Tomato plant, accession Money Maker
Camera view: tilt-top (135 deg); turntable rotation: 180 degrees
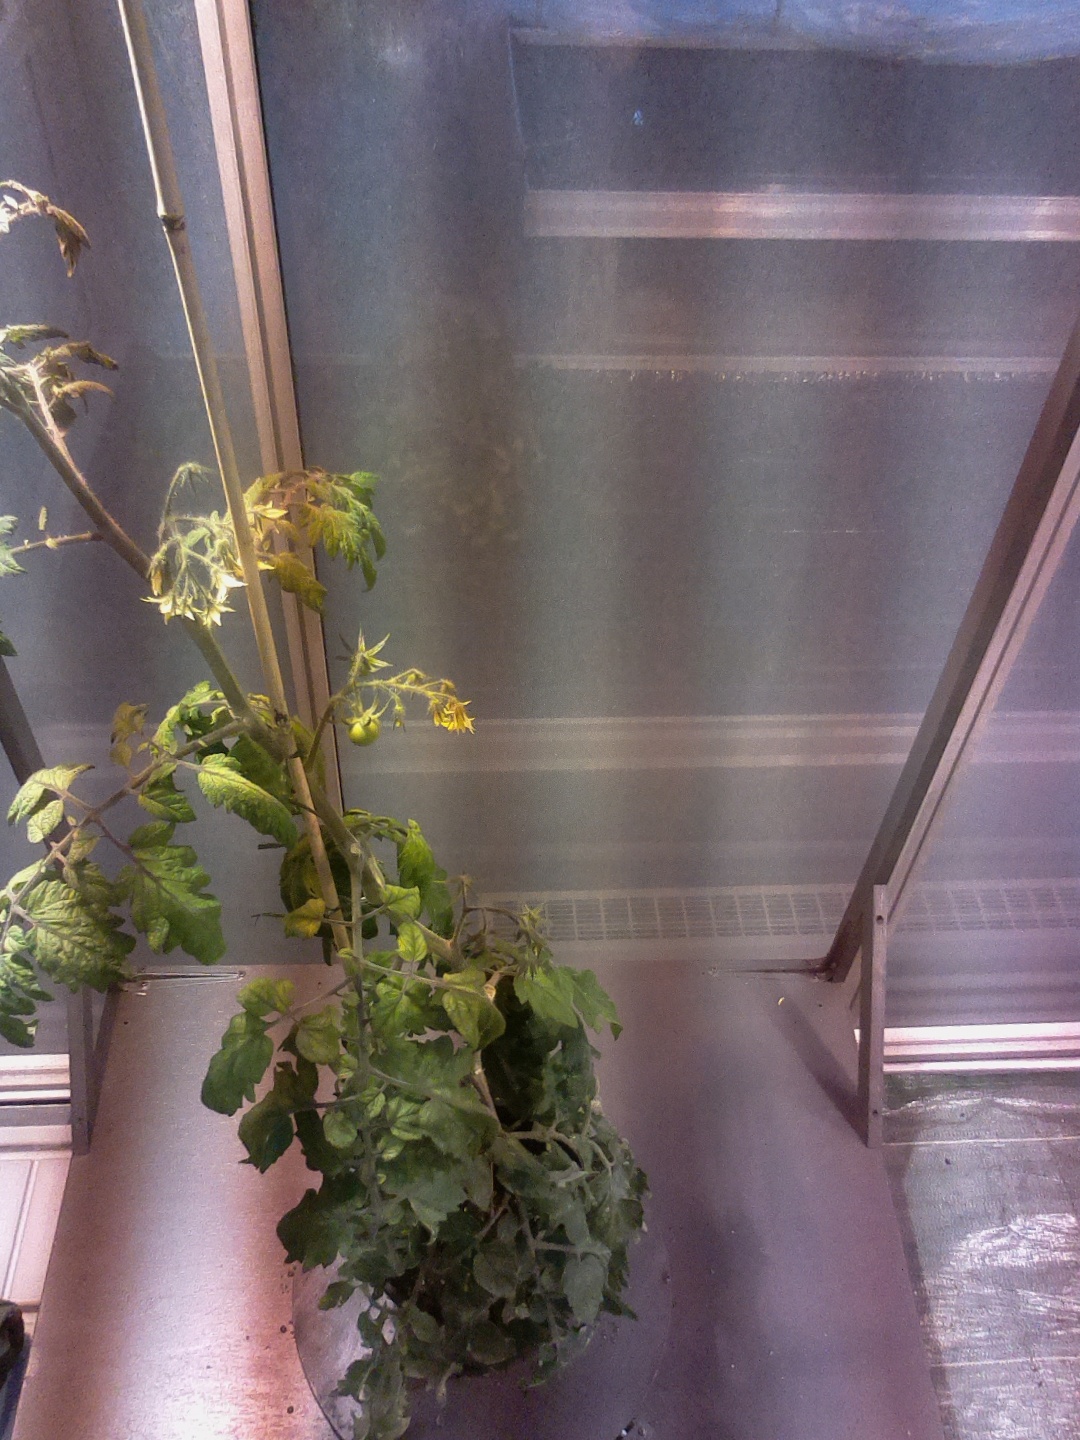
BBCH growth stage 71: 10%-20% of final fruit size